Bosnia and Herzegovina in the Eurovision Song Contest 2008

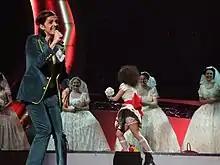
Laka during a rehearsal before the first semi-final

Laka took part in technical rehearsals on 12 and 15 May, followed by dress rehearsals on 19 and 20 May. The Bosnian-Herzegovinian performance featured Laka in a white and yellow striped t-shirt and a blue-green suit, joined on stage by his sister Mirela Laković in a white dress with apples on and four backing vocalists in wedding gowns. The performance began with Mirela hanging clothes on a washing line and collecting bouquets from the backing vocalists, all of them which then knitted. At the end of the performance, the word "LOVE" was displayed on the clothes. The stage lighting and LED screens displayed various colours.